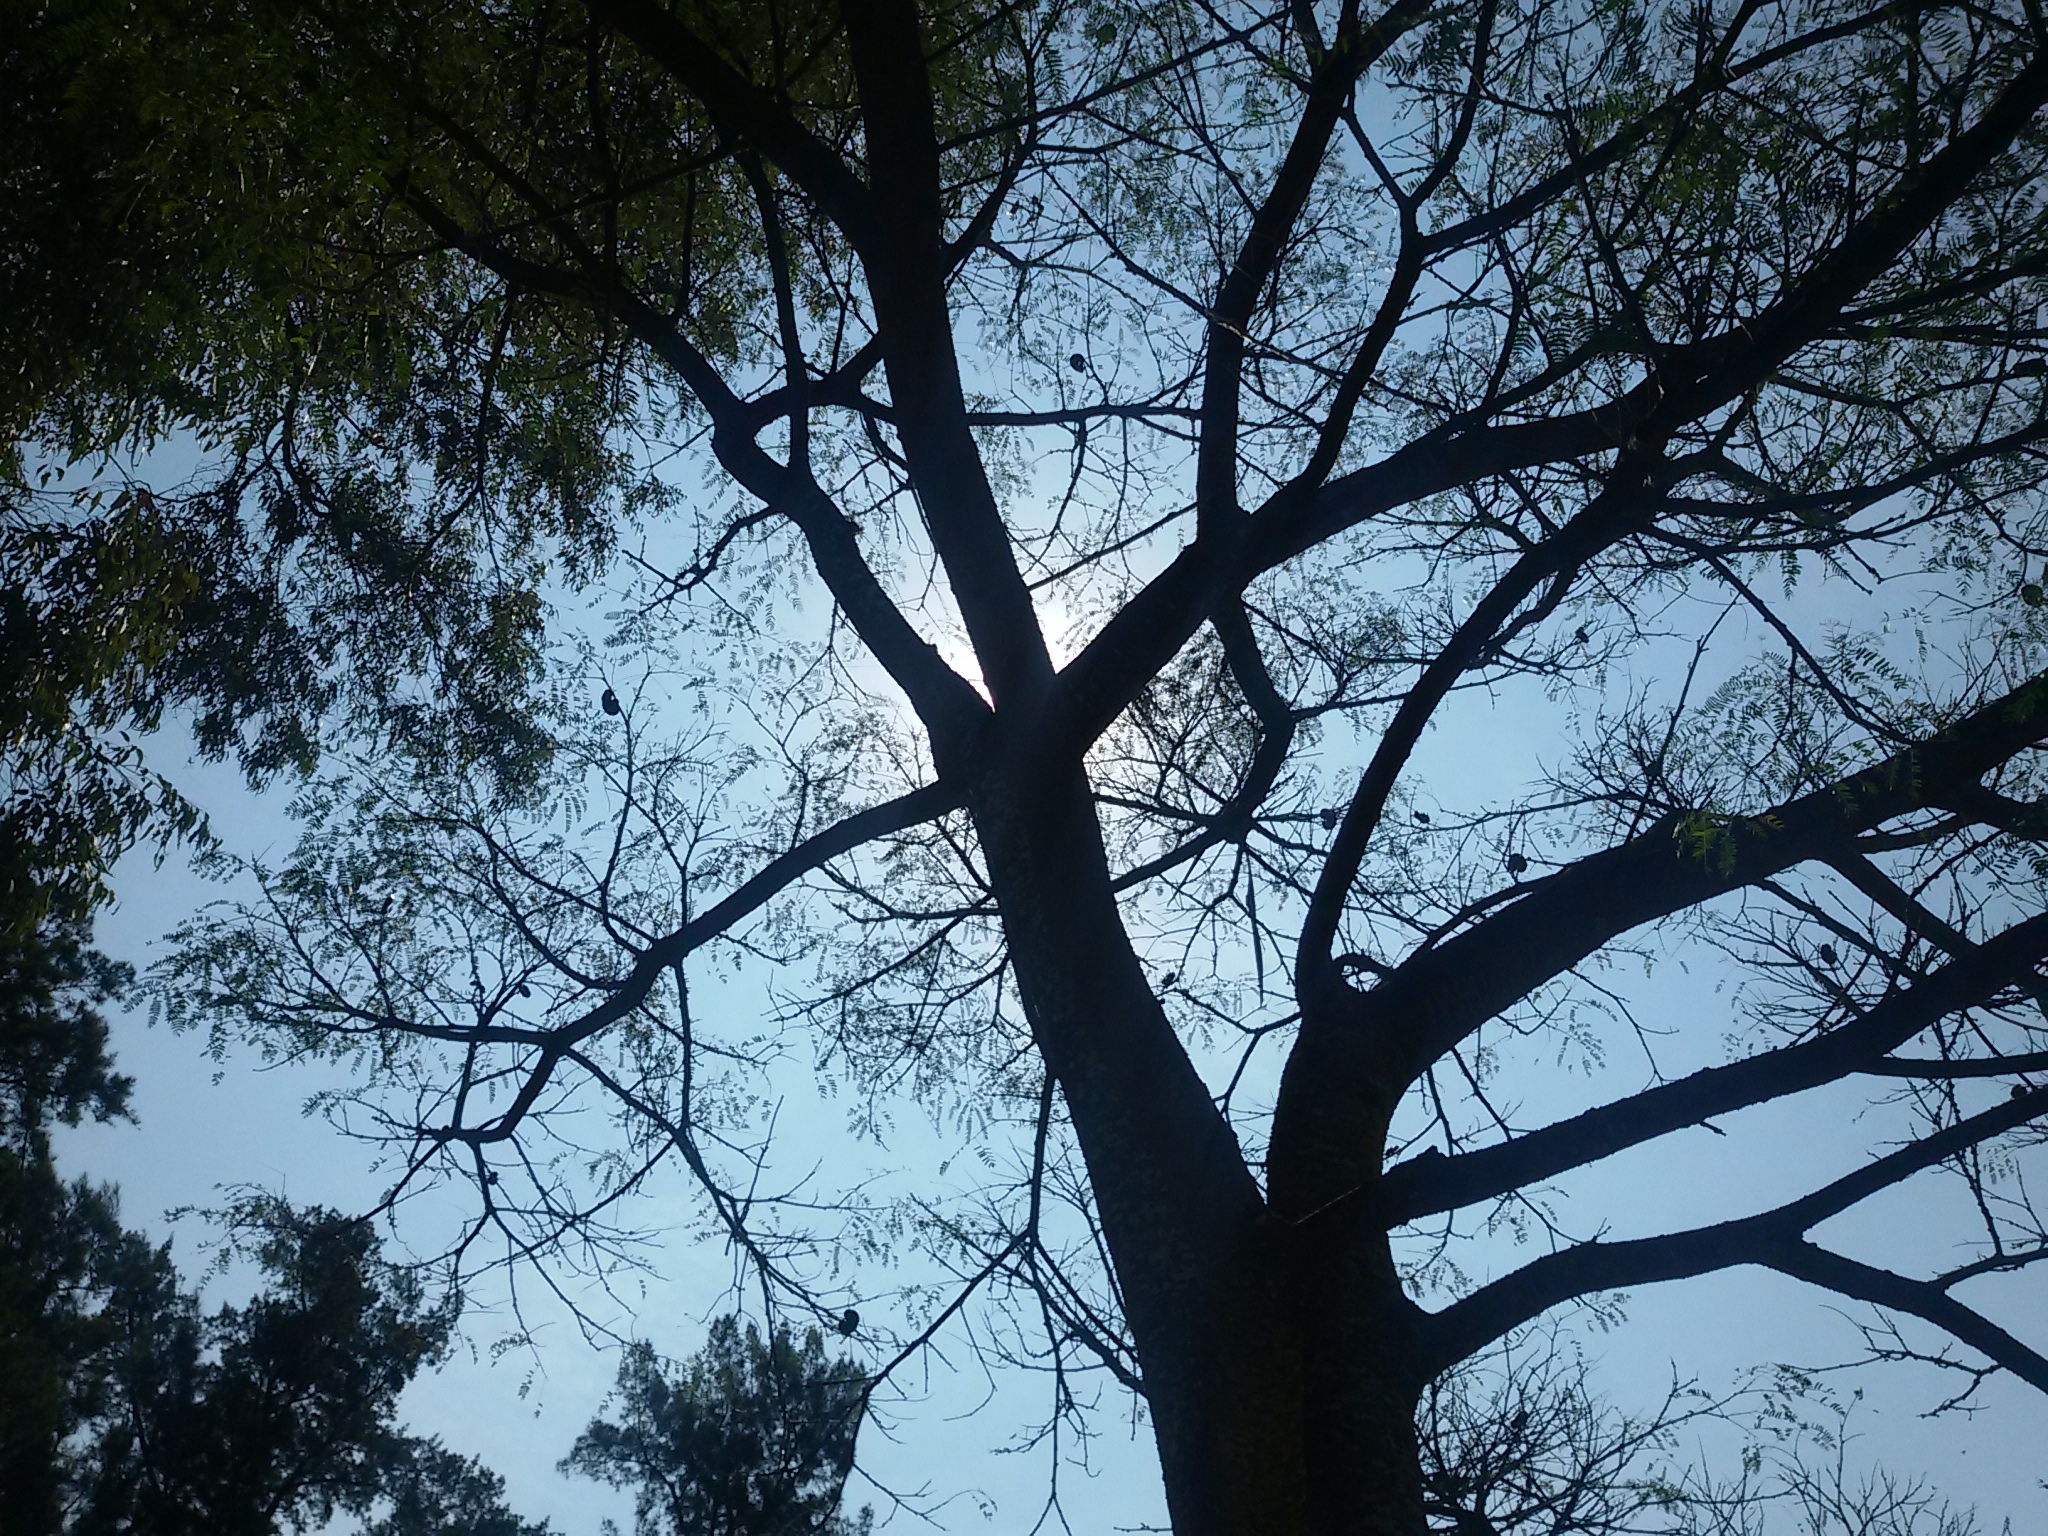
tree, nature, forest, branch, winter, plant, sky, sunlight, morning, leaf, flower, darkness, woodland, atmospheric phenomenon, woody plant